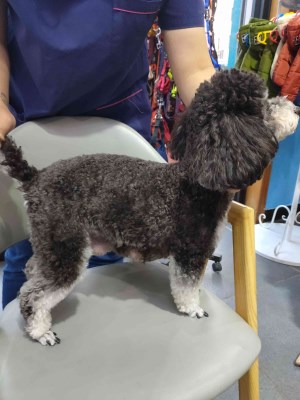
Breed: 7449-n000128-teddy